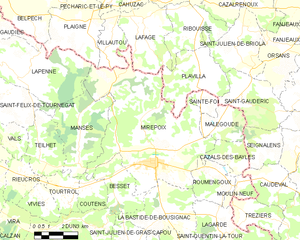
Carte des communes françaises: Mirepoix
Mirepoix est une commune française située dans le département de l'Ariège en région Occitanie.